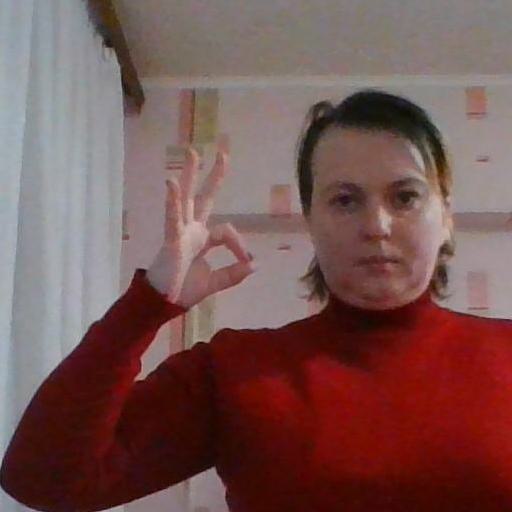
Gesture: ok